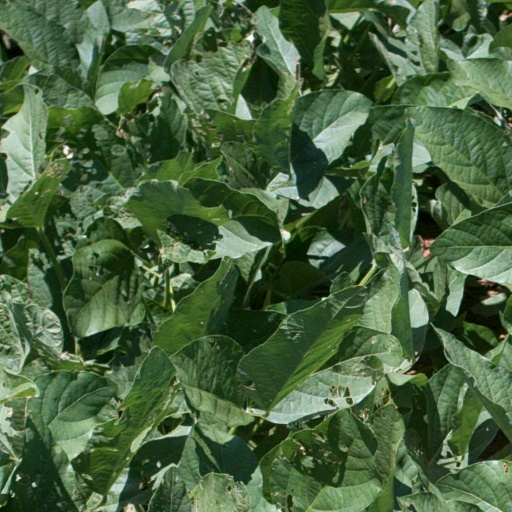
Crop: soybean